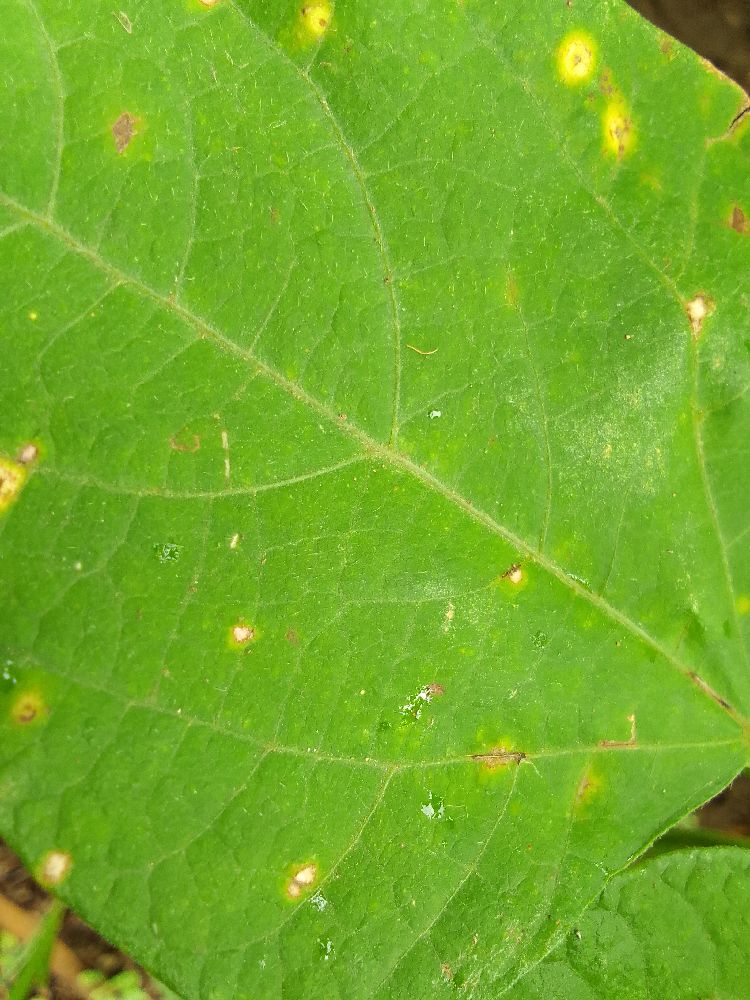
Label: rust